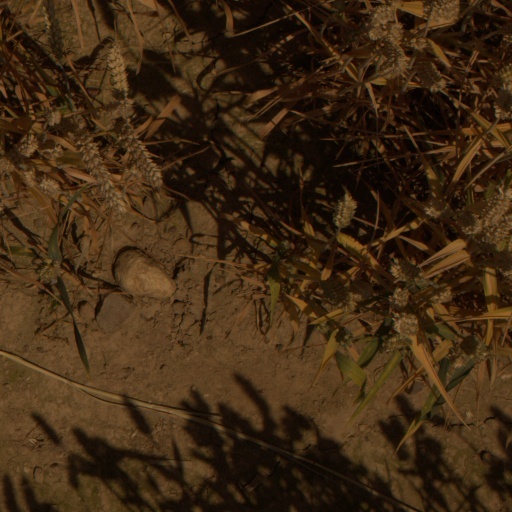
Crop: wheat